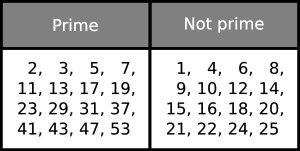
Un diagramme de Carroll, ou diagramme de Lewis Carroll, est un diagramme utilisé pour grouper de manière binaire les éléments d'un ensemble. Les nombres ou les objets sont soit classés comme 'x' ou 'non x'. leur nom vient de Lewis Carroll, pseudonyme de Charles Lutwidge Dodgson. L'auteur d'Alice au pays des Merveilles ayant publié des ouvrages de logique et de mathématiques sous son vrai nom, il serait plus cohérent de baptiser ces diagrammes "diagrammes de Dodgson" mais l'usage n'en a pas décidé ainsi.